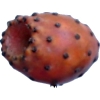
Label: cactus_fruit_red